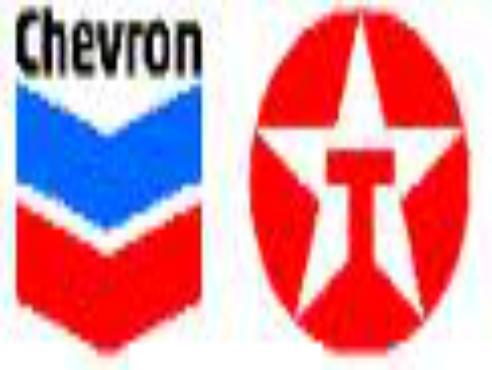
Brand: Chevron
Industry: Transportation